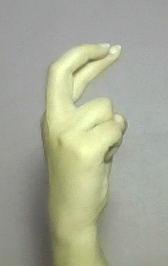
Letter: zay